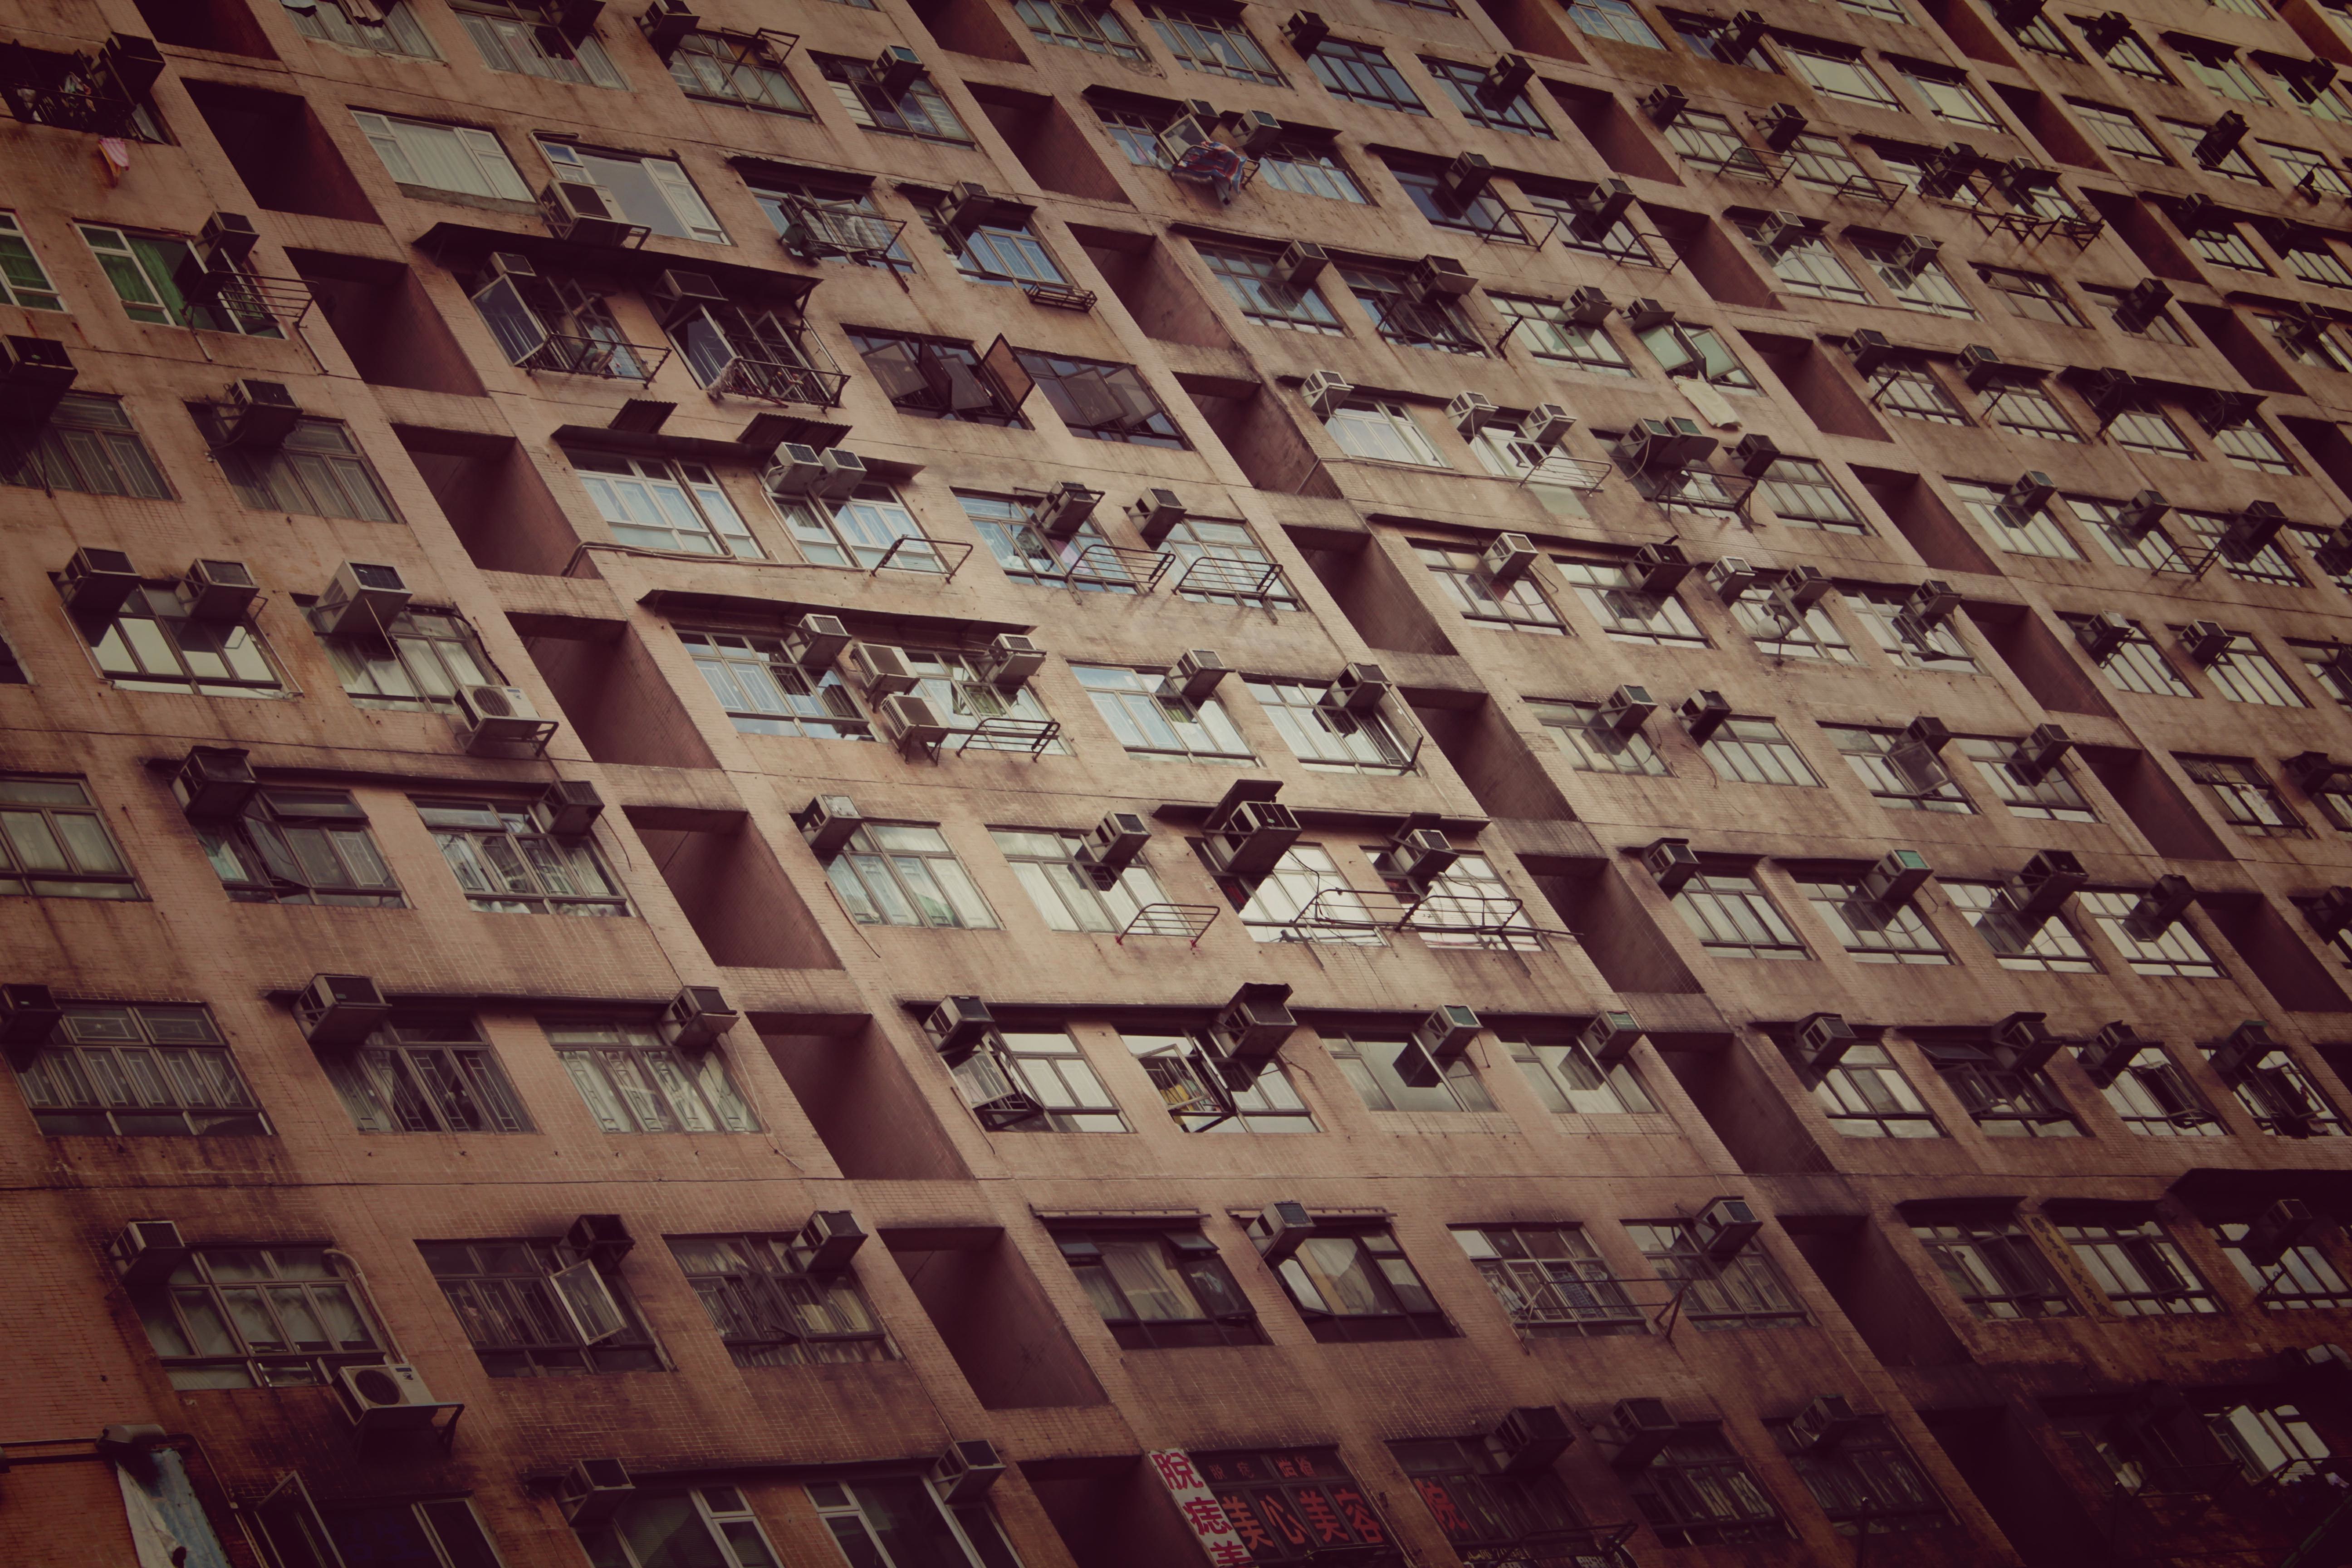
wood, floor, roof, wall, ceiling, line, facade, brick, design, brickwork, shape, flooring